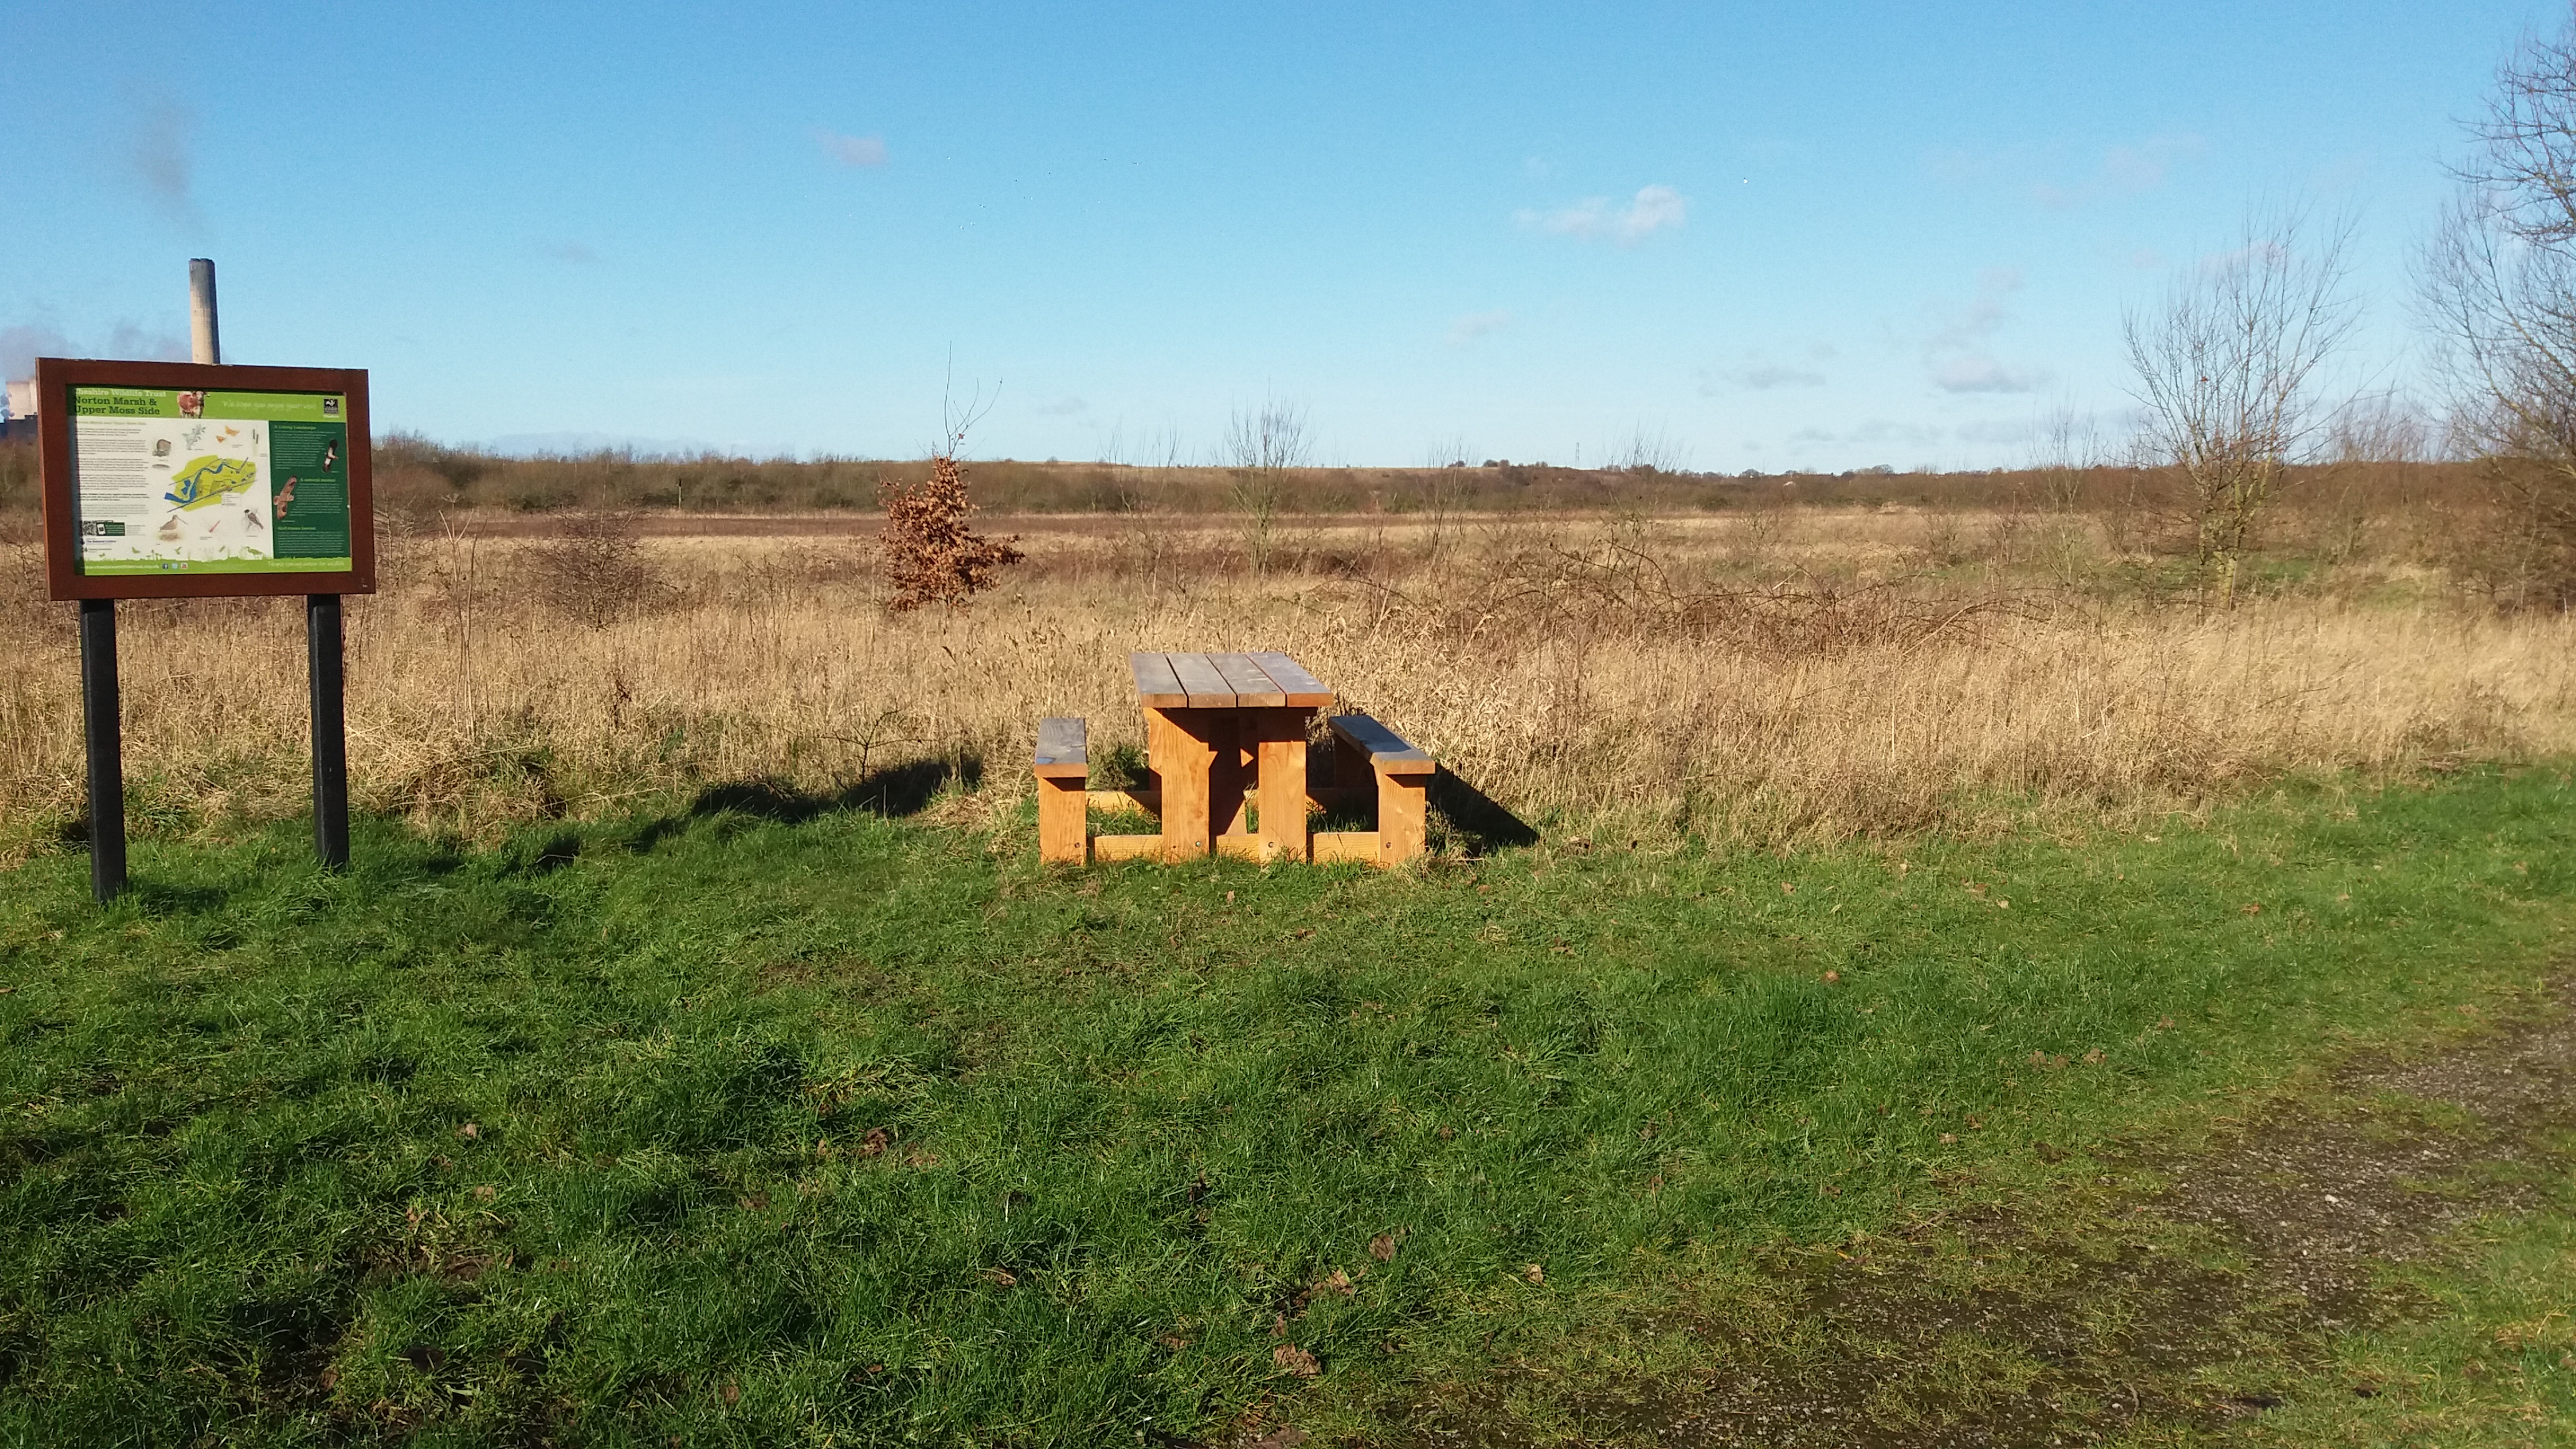
grass, marsh, field, farm, meadow, prairie, moss, pasture, grazing, ranch, peaceful, agriculture, plain, picnic, grassland, side, birdwatching, quiet, habitat, ecosystem, norton, rural area, land lot